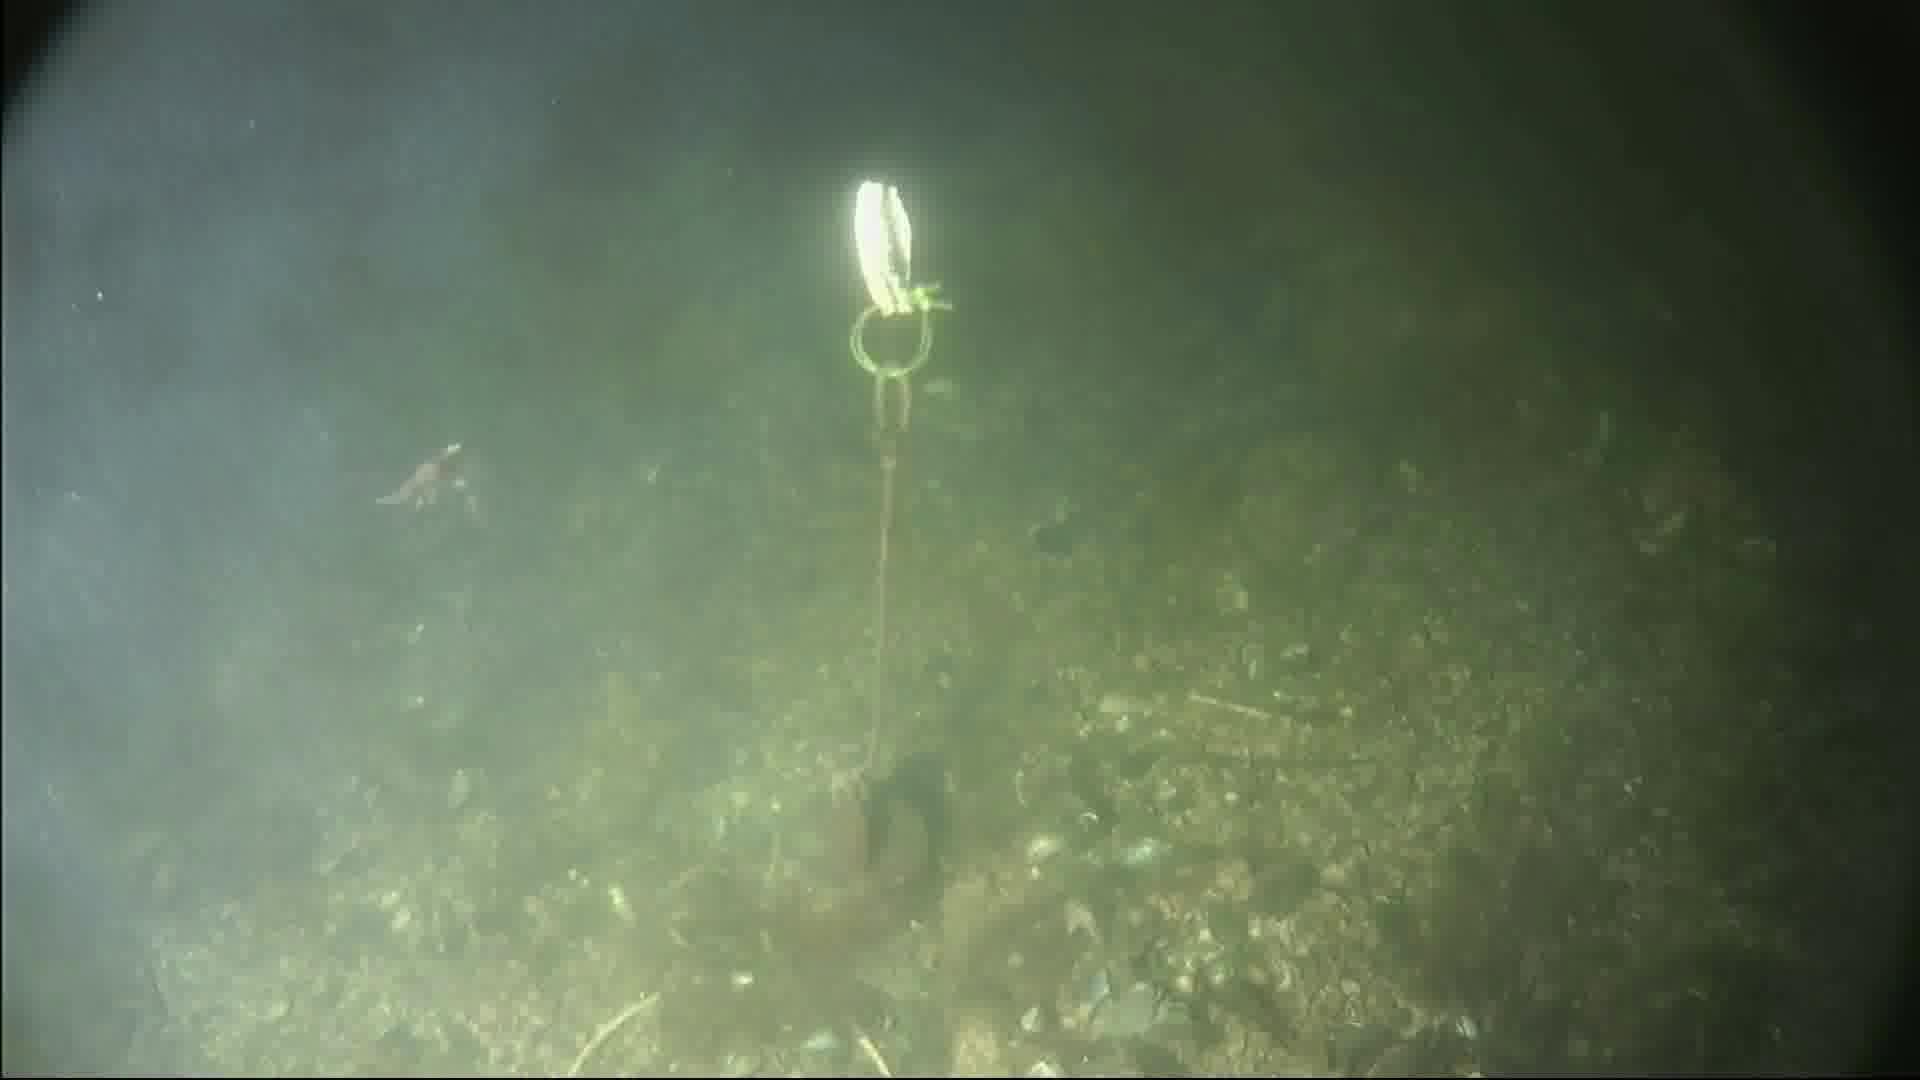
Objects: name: shrimp